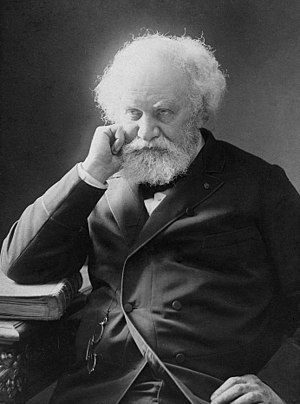
Jules Janssen
Pierre Jules César Janssen var en fransk astrofysiker med speciale i spektroskopi, der sammen med Joseph Norman Lockyer tilskrives opdagelsen af gassen helium. Han fandt desuden en ny måde, hvorpå man kan observere solens korona også når der ikke er solformørkelser.